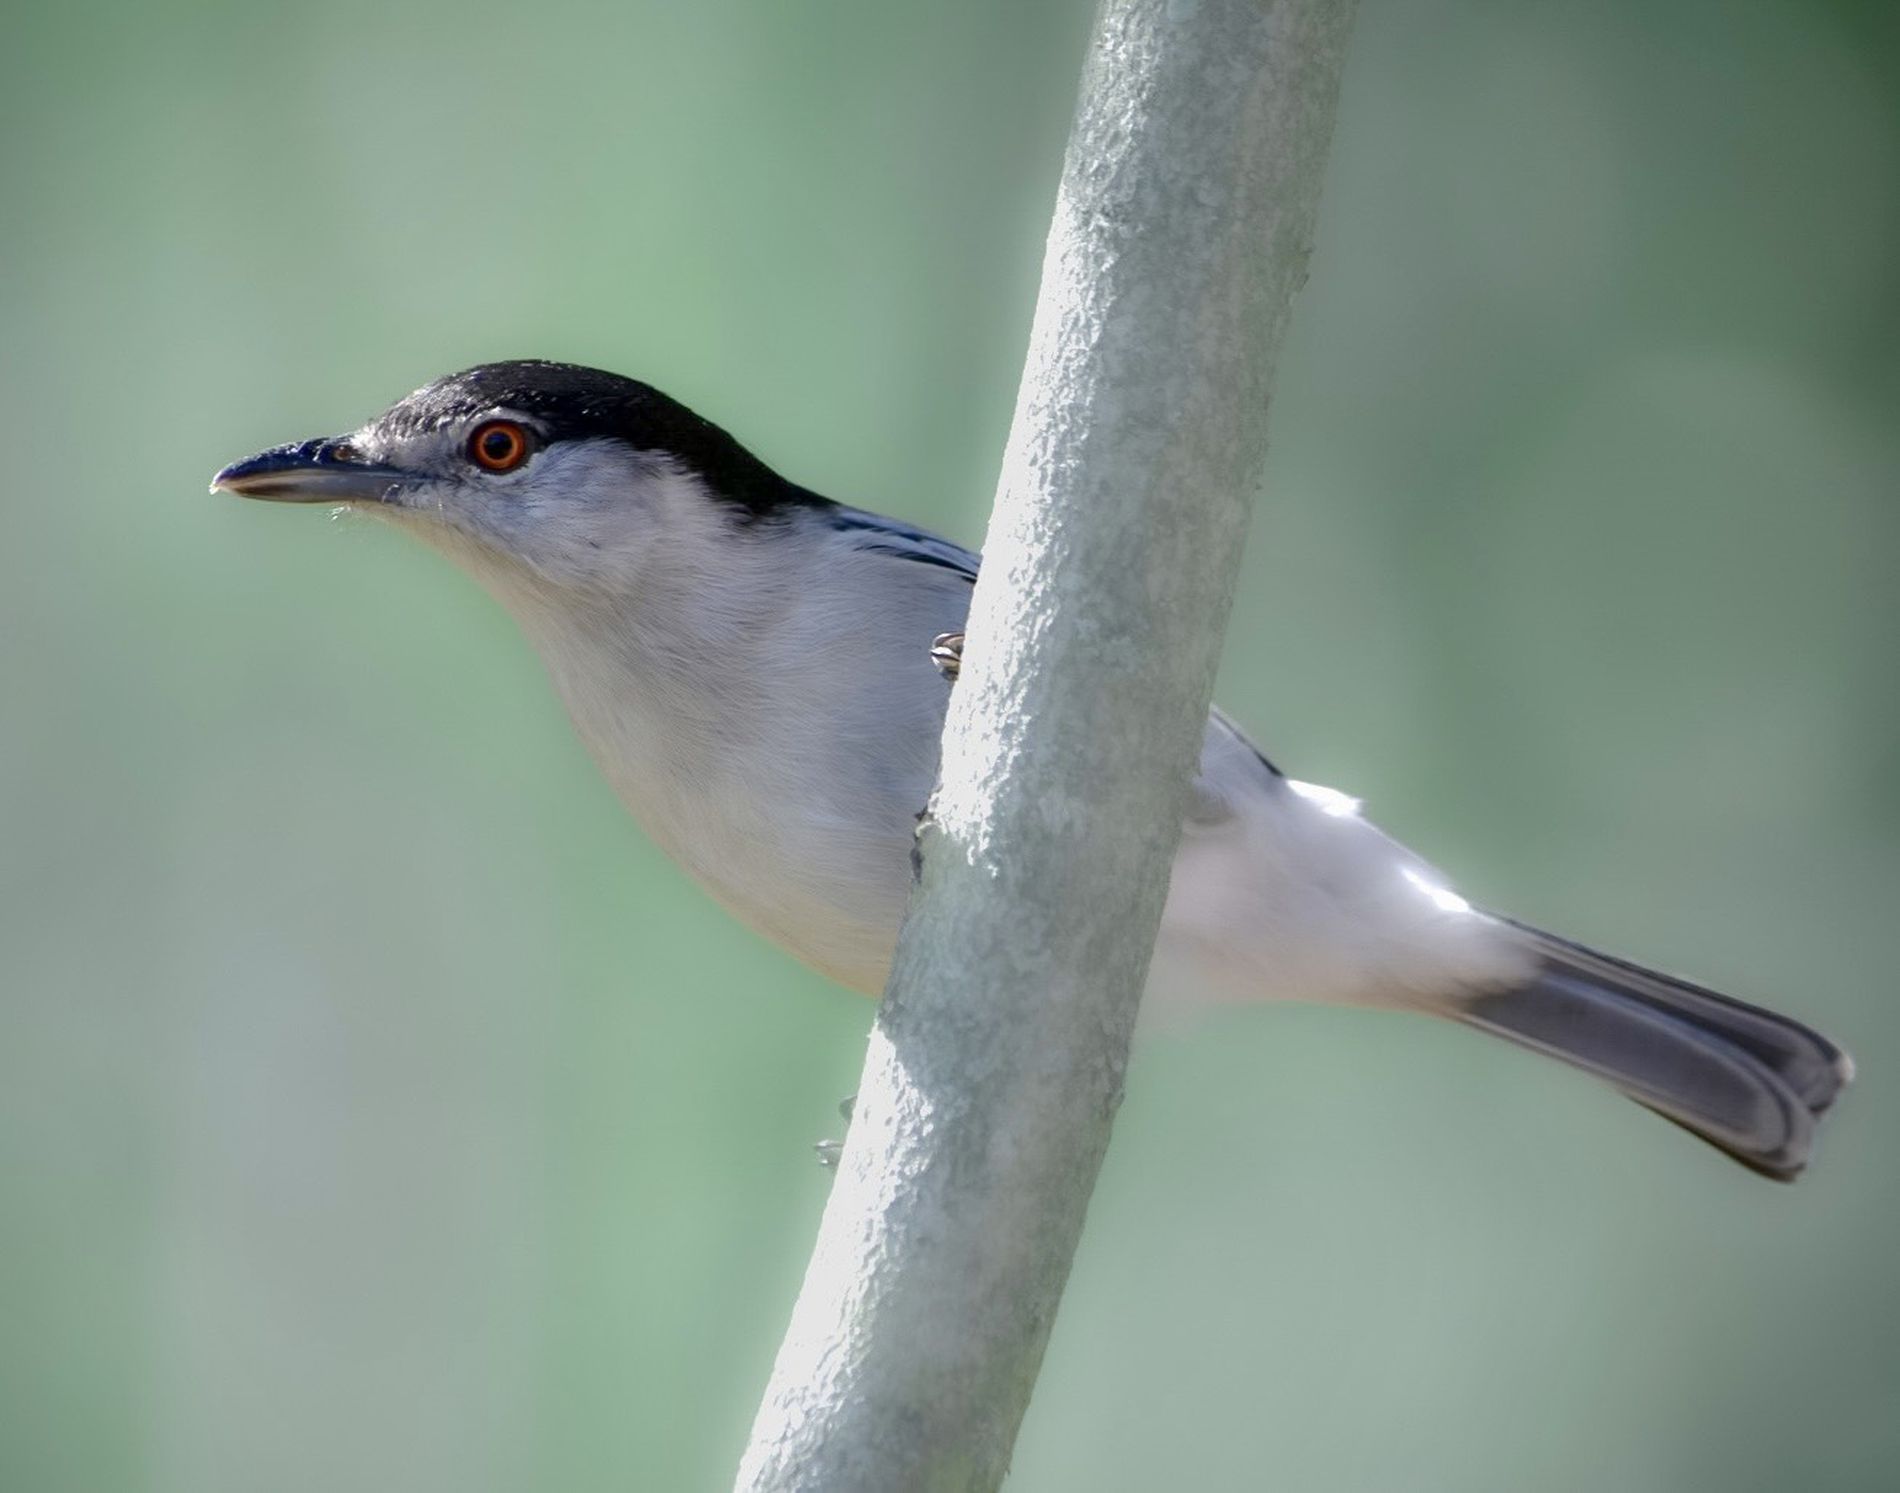
A bird sits on a branch.
A small bird with a white belly, black head, and average-length and sharp beak sits on a gray branch. With a blurred green background.
Shot at eye level, this wildlife photograph captures a bird in profile.
The color palette features black, white, gray, and green.
The blurry background creates focus on the bird's details and his position.
Labels: Animal, Beak, Bird, Finch, Jay, Wren, Anthus, Bee Eater, Swallow, Magpie, Branch, blurry background
Camera: NIKON CORPORATION NIKON D3400
Lens: AF-S DX VR Nikkor 55-300mm 4.5-5.6G ED
Aperture: F5.6
Exposure: 1/250 sec
ISO: 200
Focal length: 300